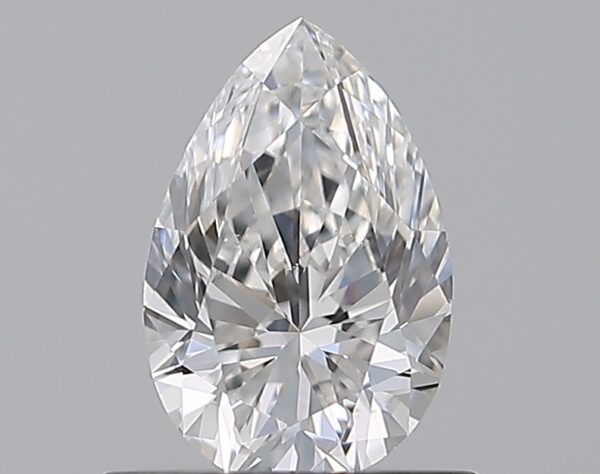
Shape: pear
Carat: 0.7
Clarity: VS2
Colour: F
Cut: VG
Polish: EX
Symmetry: VG
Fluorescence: ST
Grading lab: GIA
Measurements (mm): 7.34 x 4.84 x 3.16